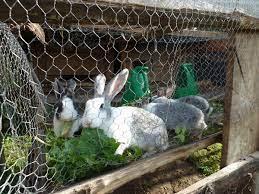

Hawa ni sungura kadhaa ndani ya banda au ngome ya sungura, na sungura mweupe mkubwa katikati, na wengine wadogo. Baadhi yao wakiwa na rangi ya kijivu na mmoja mweusi na mwingine  mweupe.